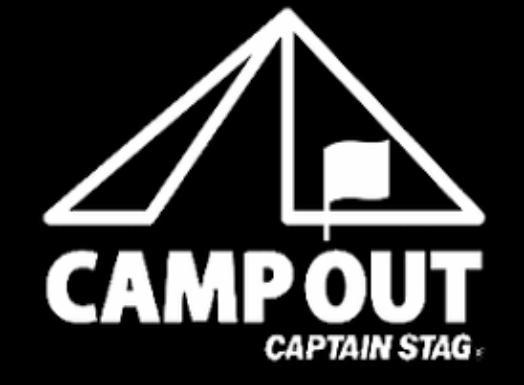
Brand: captain stag
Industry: Necessities